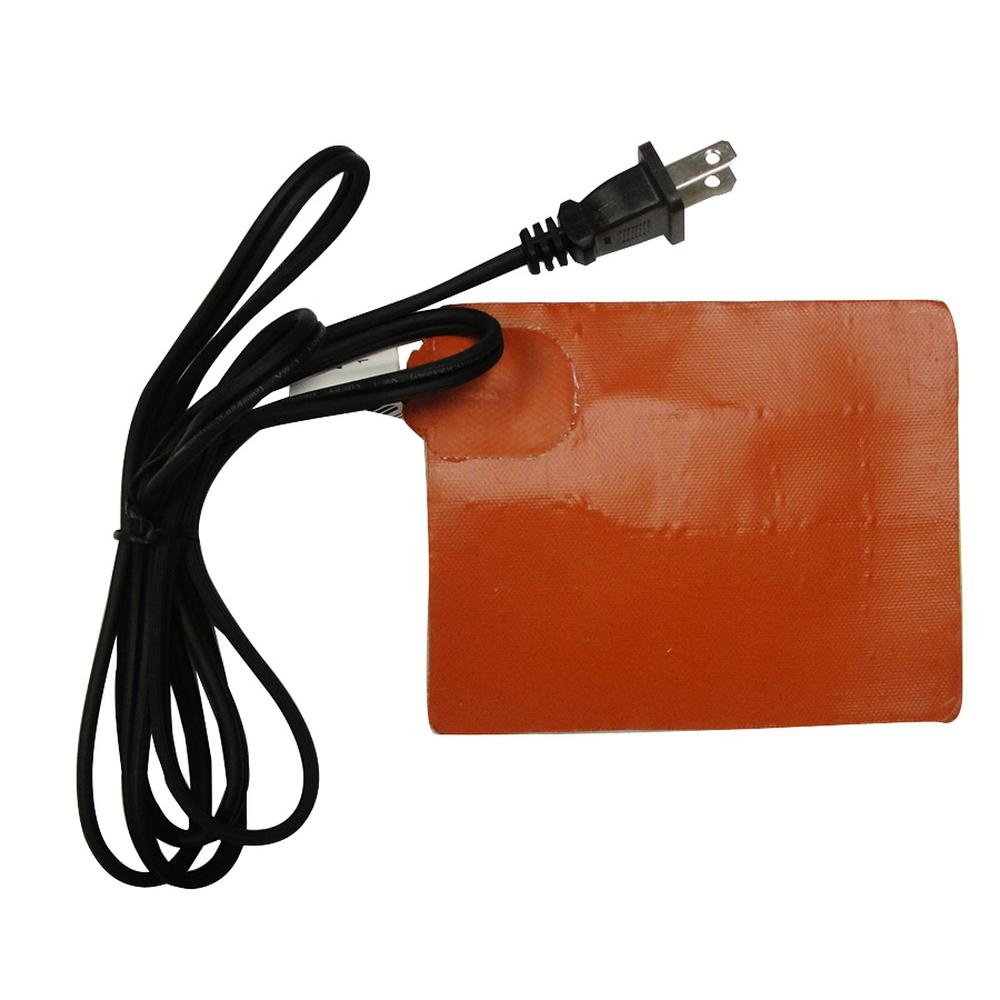
Silicone Pad Heater Fits Universal Products Models
Brand: AIC Replacement Parts
One New Aftermarket Replacement Silicone Pad Heater. Fits Universal Products Replacement Part. Fits Universal Products Models. Made to Replace Various OEMs - Please Cross Reference Your Make, Model, & Any Applicable Specifications.
Category: Home & Garden > Household Appliance Accessories > Heating Radiator Accessories > Heating Radiator Reflectors > Heating Radiator Sheets